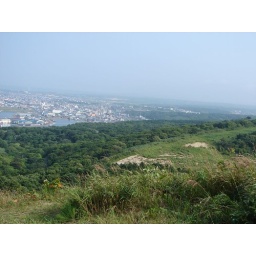
From the big tower on the hill over looking cetral Wakkanai.